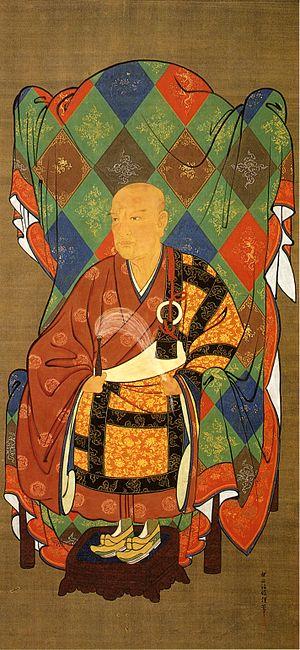
Ishin Sūden, parfois appelé Konchiin Sūden, est un moine Zen Rinzai qui fut conseiller de Tokugawa Ieyasu, et de ses successeurs Hidetada et Iemitsu, sur les questions religieuses et les affaires étrangères. Il joue un rôle important dans le développement initial du shogunat Tokugawa.